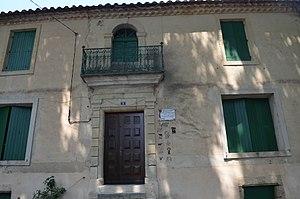
La maison aux volets verts.
La manade Combet est un élevage de taureaux de Camargue, fondée en 1851, par Charles Combet. Ses pâturages se trouvent sur les communes du Cailar, d'Aimargues et de Vauvert, dans le département du Gard, en région Languedoc-Roussillon. Elle a successivement été dirigée par Charles Combet, son fils Laurent Combet, son petit-fils Fernand Granon, puis par Marcel et René Delbosc, Jean Lafont, et depuis 1998, Louis Nicollin.